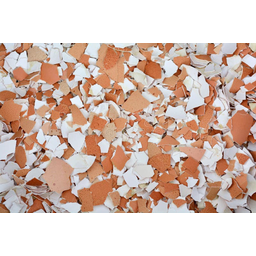
Label: eggshells